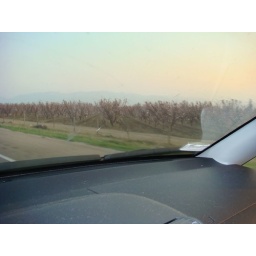
I think it would be lovely to get married in a field of pink trees...